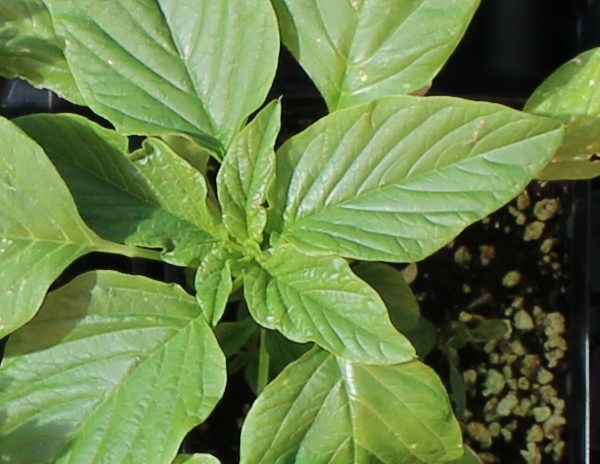
Label: Palmer Amaranth